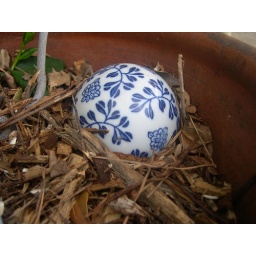
a stone ball in a pot with a plant pattern.